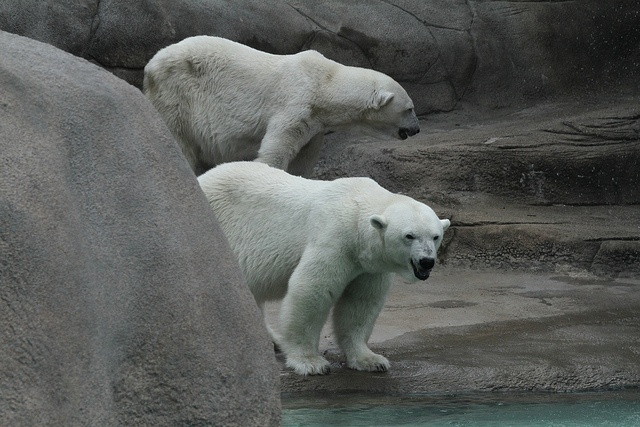
Two polar bears inside a zoo enclosure.
A pair of polar bears looking on from a zoo exhibit.
Two polar bears standing on rocks near the water.
Two polar bears standing next to one another.
Two polar bears standing on rock formations at the edge of water.